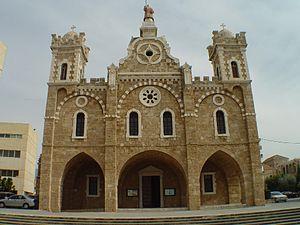
L'éparchie de Batroun des Maronites est une éparchie de l'Église maronite érigée au XVIIe siècle. En 2009 elle comptait 74 000 baptisés. Son évêque est Mᵍʳ Mounir Khairallah.